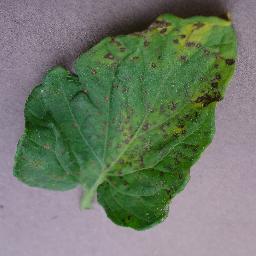
Label: Tomato___Septoria_leaf_spot